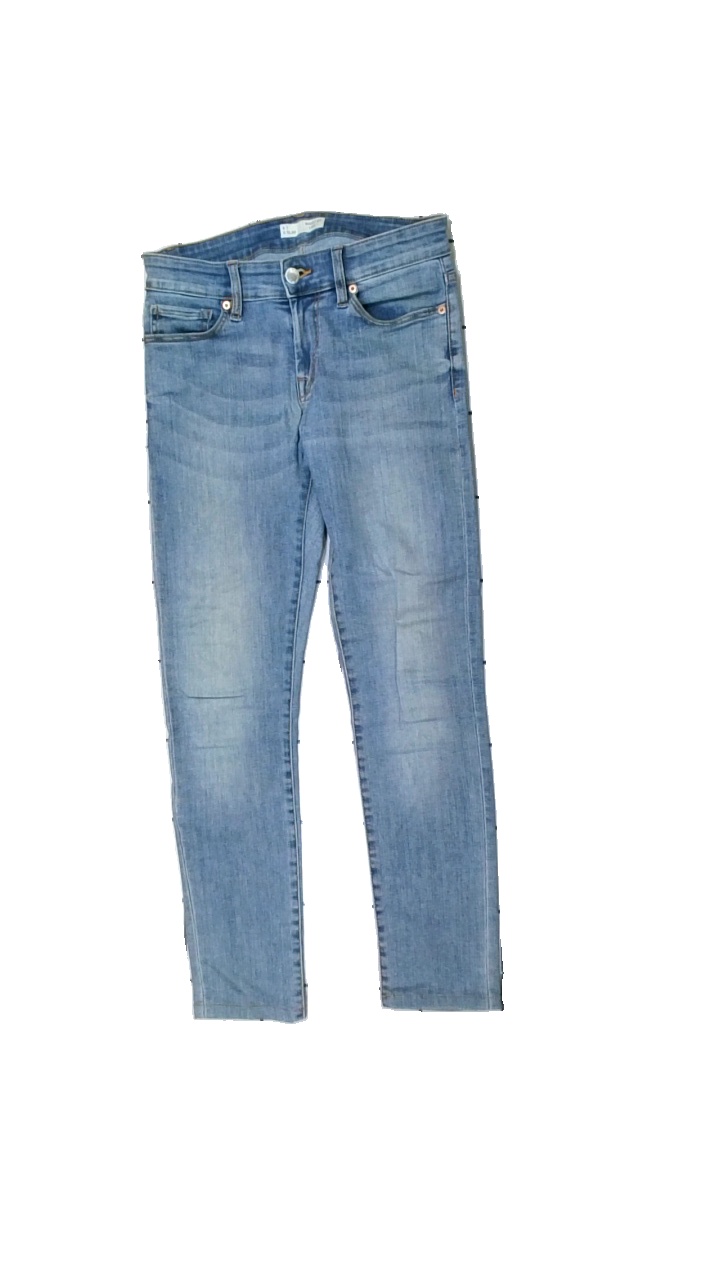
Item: Jeans (Ladies)
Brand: Cubus
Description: blå jeans med hål i skrevet
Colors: Blue
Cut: Regular
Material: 100% cotton
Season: All
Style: Denim
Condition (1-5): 3
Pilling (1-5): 5
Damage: hål skrev
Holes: Minor
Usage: Export
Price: <50